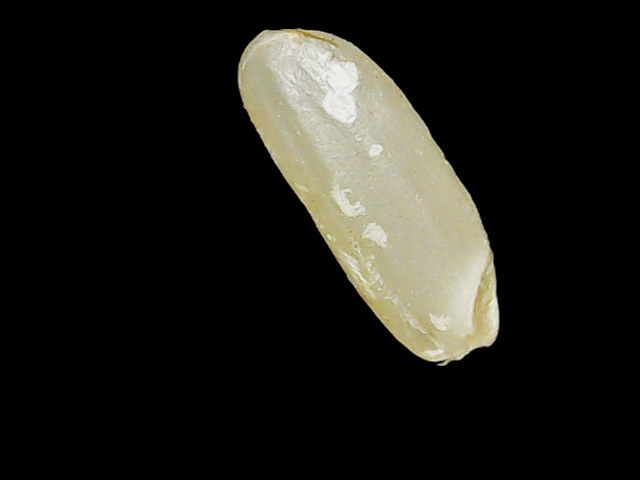
Rice variety: Binadhan17